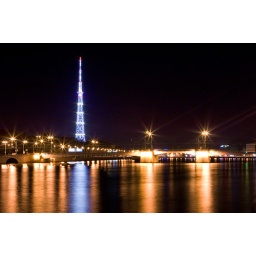
TV tower in St.Petersburg